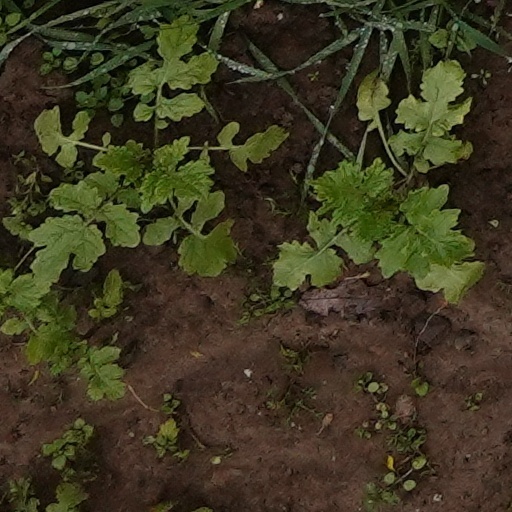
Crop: wheat